Rampage (rapper)

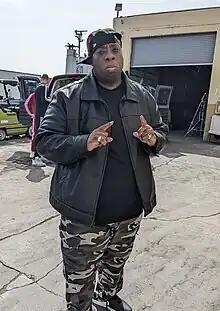
Rampage in 2023

Roger McNair, known professionally as Rampage (formerly Rampage the Last Boy Scout), is an American rapper who is a member of the Flipmode Squad. He is a long-time collaborator with his cousin Busta Rhymes.